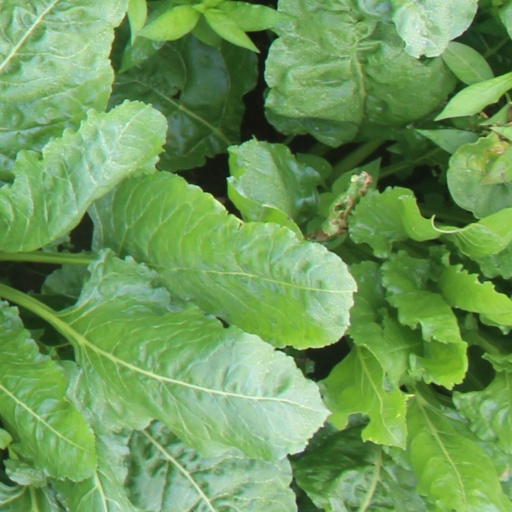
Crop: sugar beet